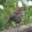
Label: bird